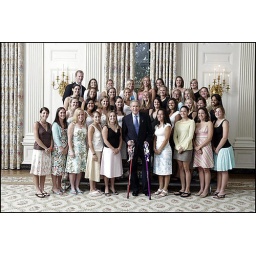
lacrosse team in white house